Imperial units

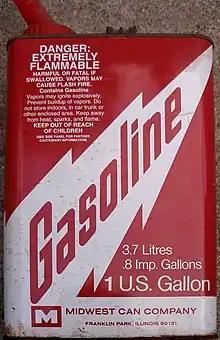
A one US gallon gas can purchased near the US-Canada border showing equivalences in imperial gallons and litres

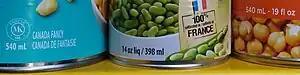
Imperial and metric measurements on Canadian canned goods labels. The imperial measurements often take precedence over the metric ones on labels.

During the 1970s, the metric system and SI units were introduced in Canada to replace the imperial system. Within the government, efforts to implement the metric system were extensive; almost any agency, institution, or function provided by the government uses SI units exclusively. Imperial units were eliminated from all public road signs and both systems of measurement will still be found on privately owned signs, such as the height warnings at the entrance of a parkade. In the 1980s, momentum to fully convert to the metric system stalled when the government of Brian Mulroney was elected. There was heavy opposition to metrication and as a compromise the government maintains legal definitions for and allows use of imperial units as long as metric units are shown as well.